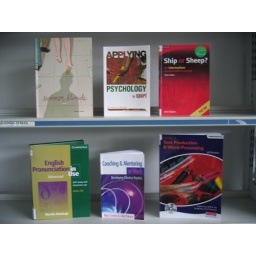
Move your mouse over each book cover and click on the link to search the library catalogue.